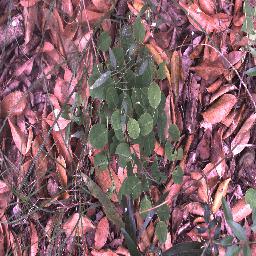
Label: negative